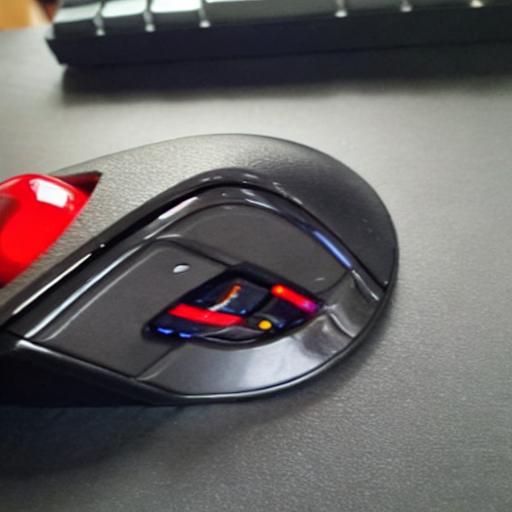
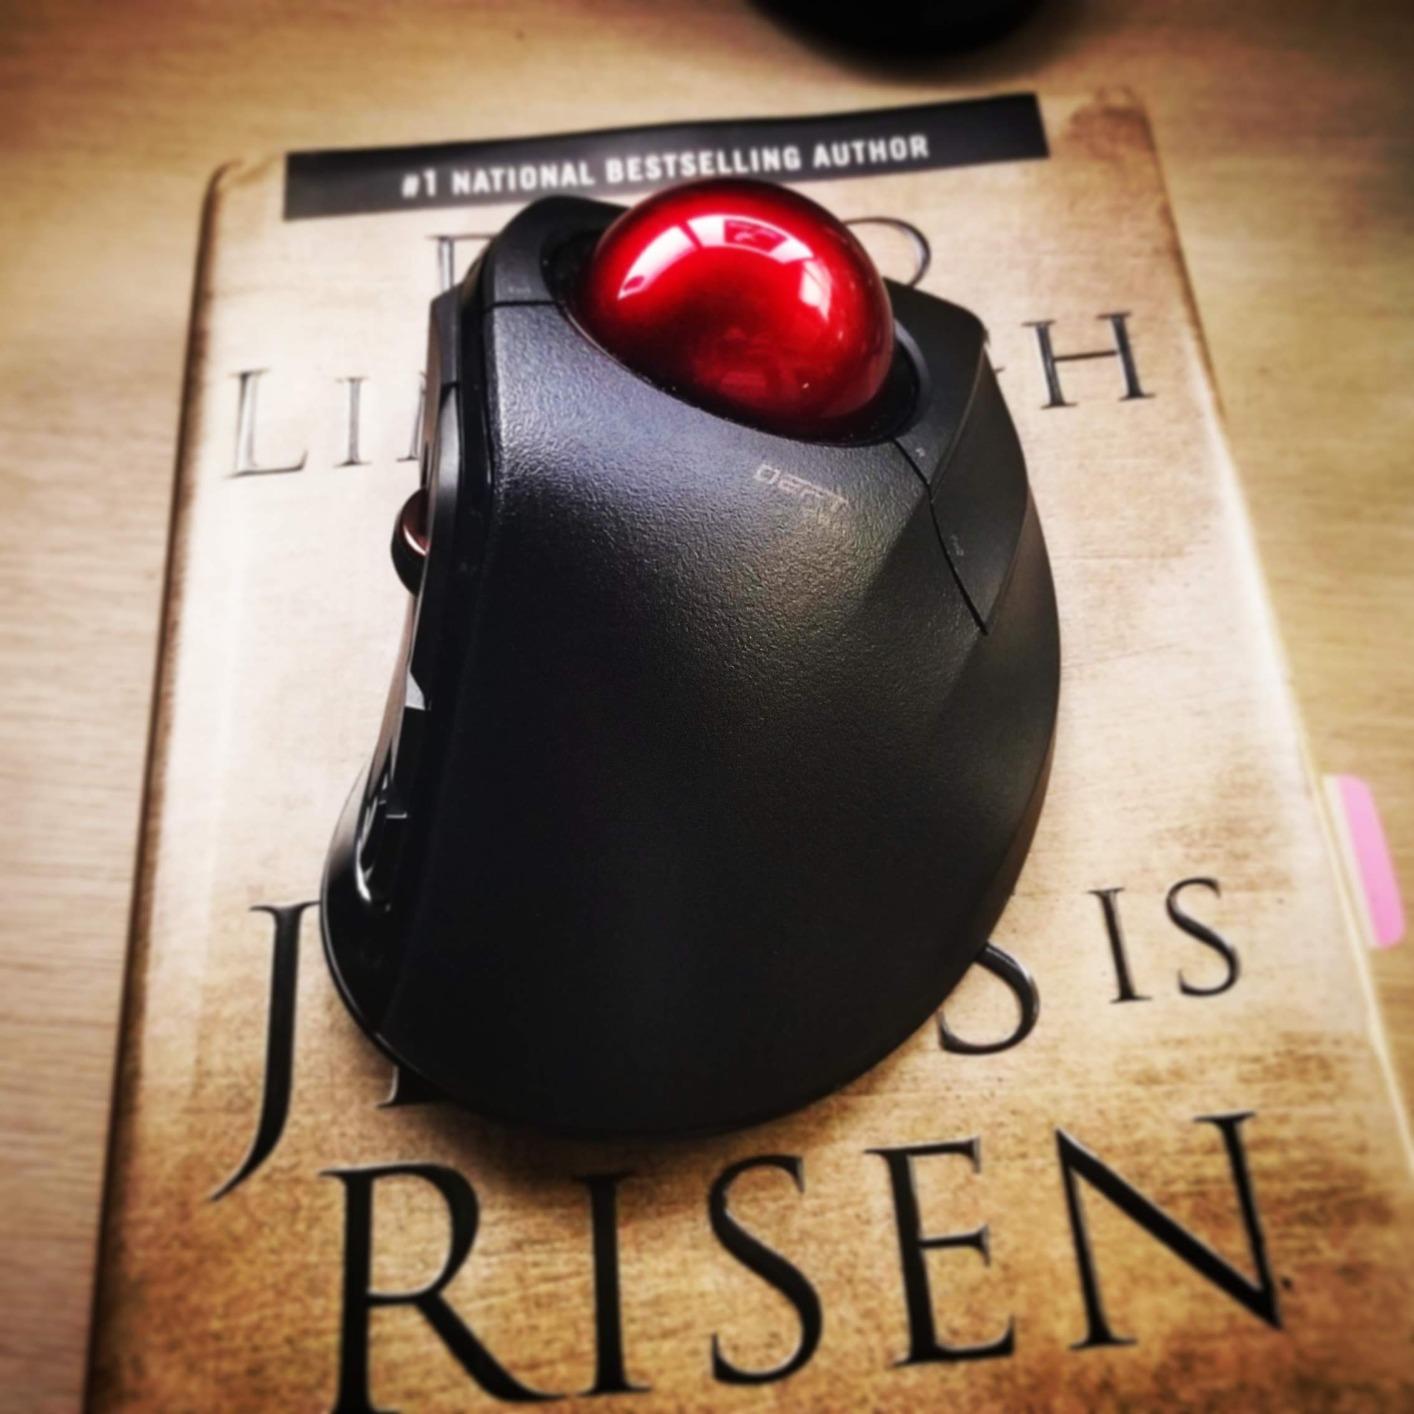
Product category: mouse
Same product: no